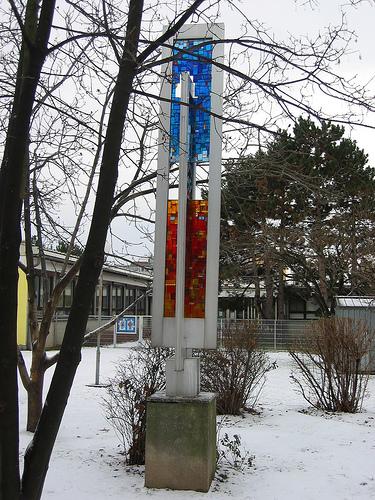
Weather: snow or frosty